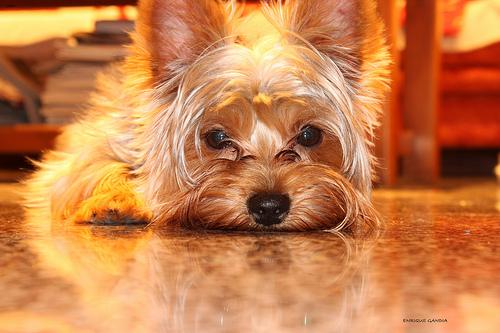
Breed: yorkshire terrier